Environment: real
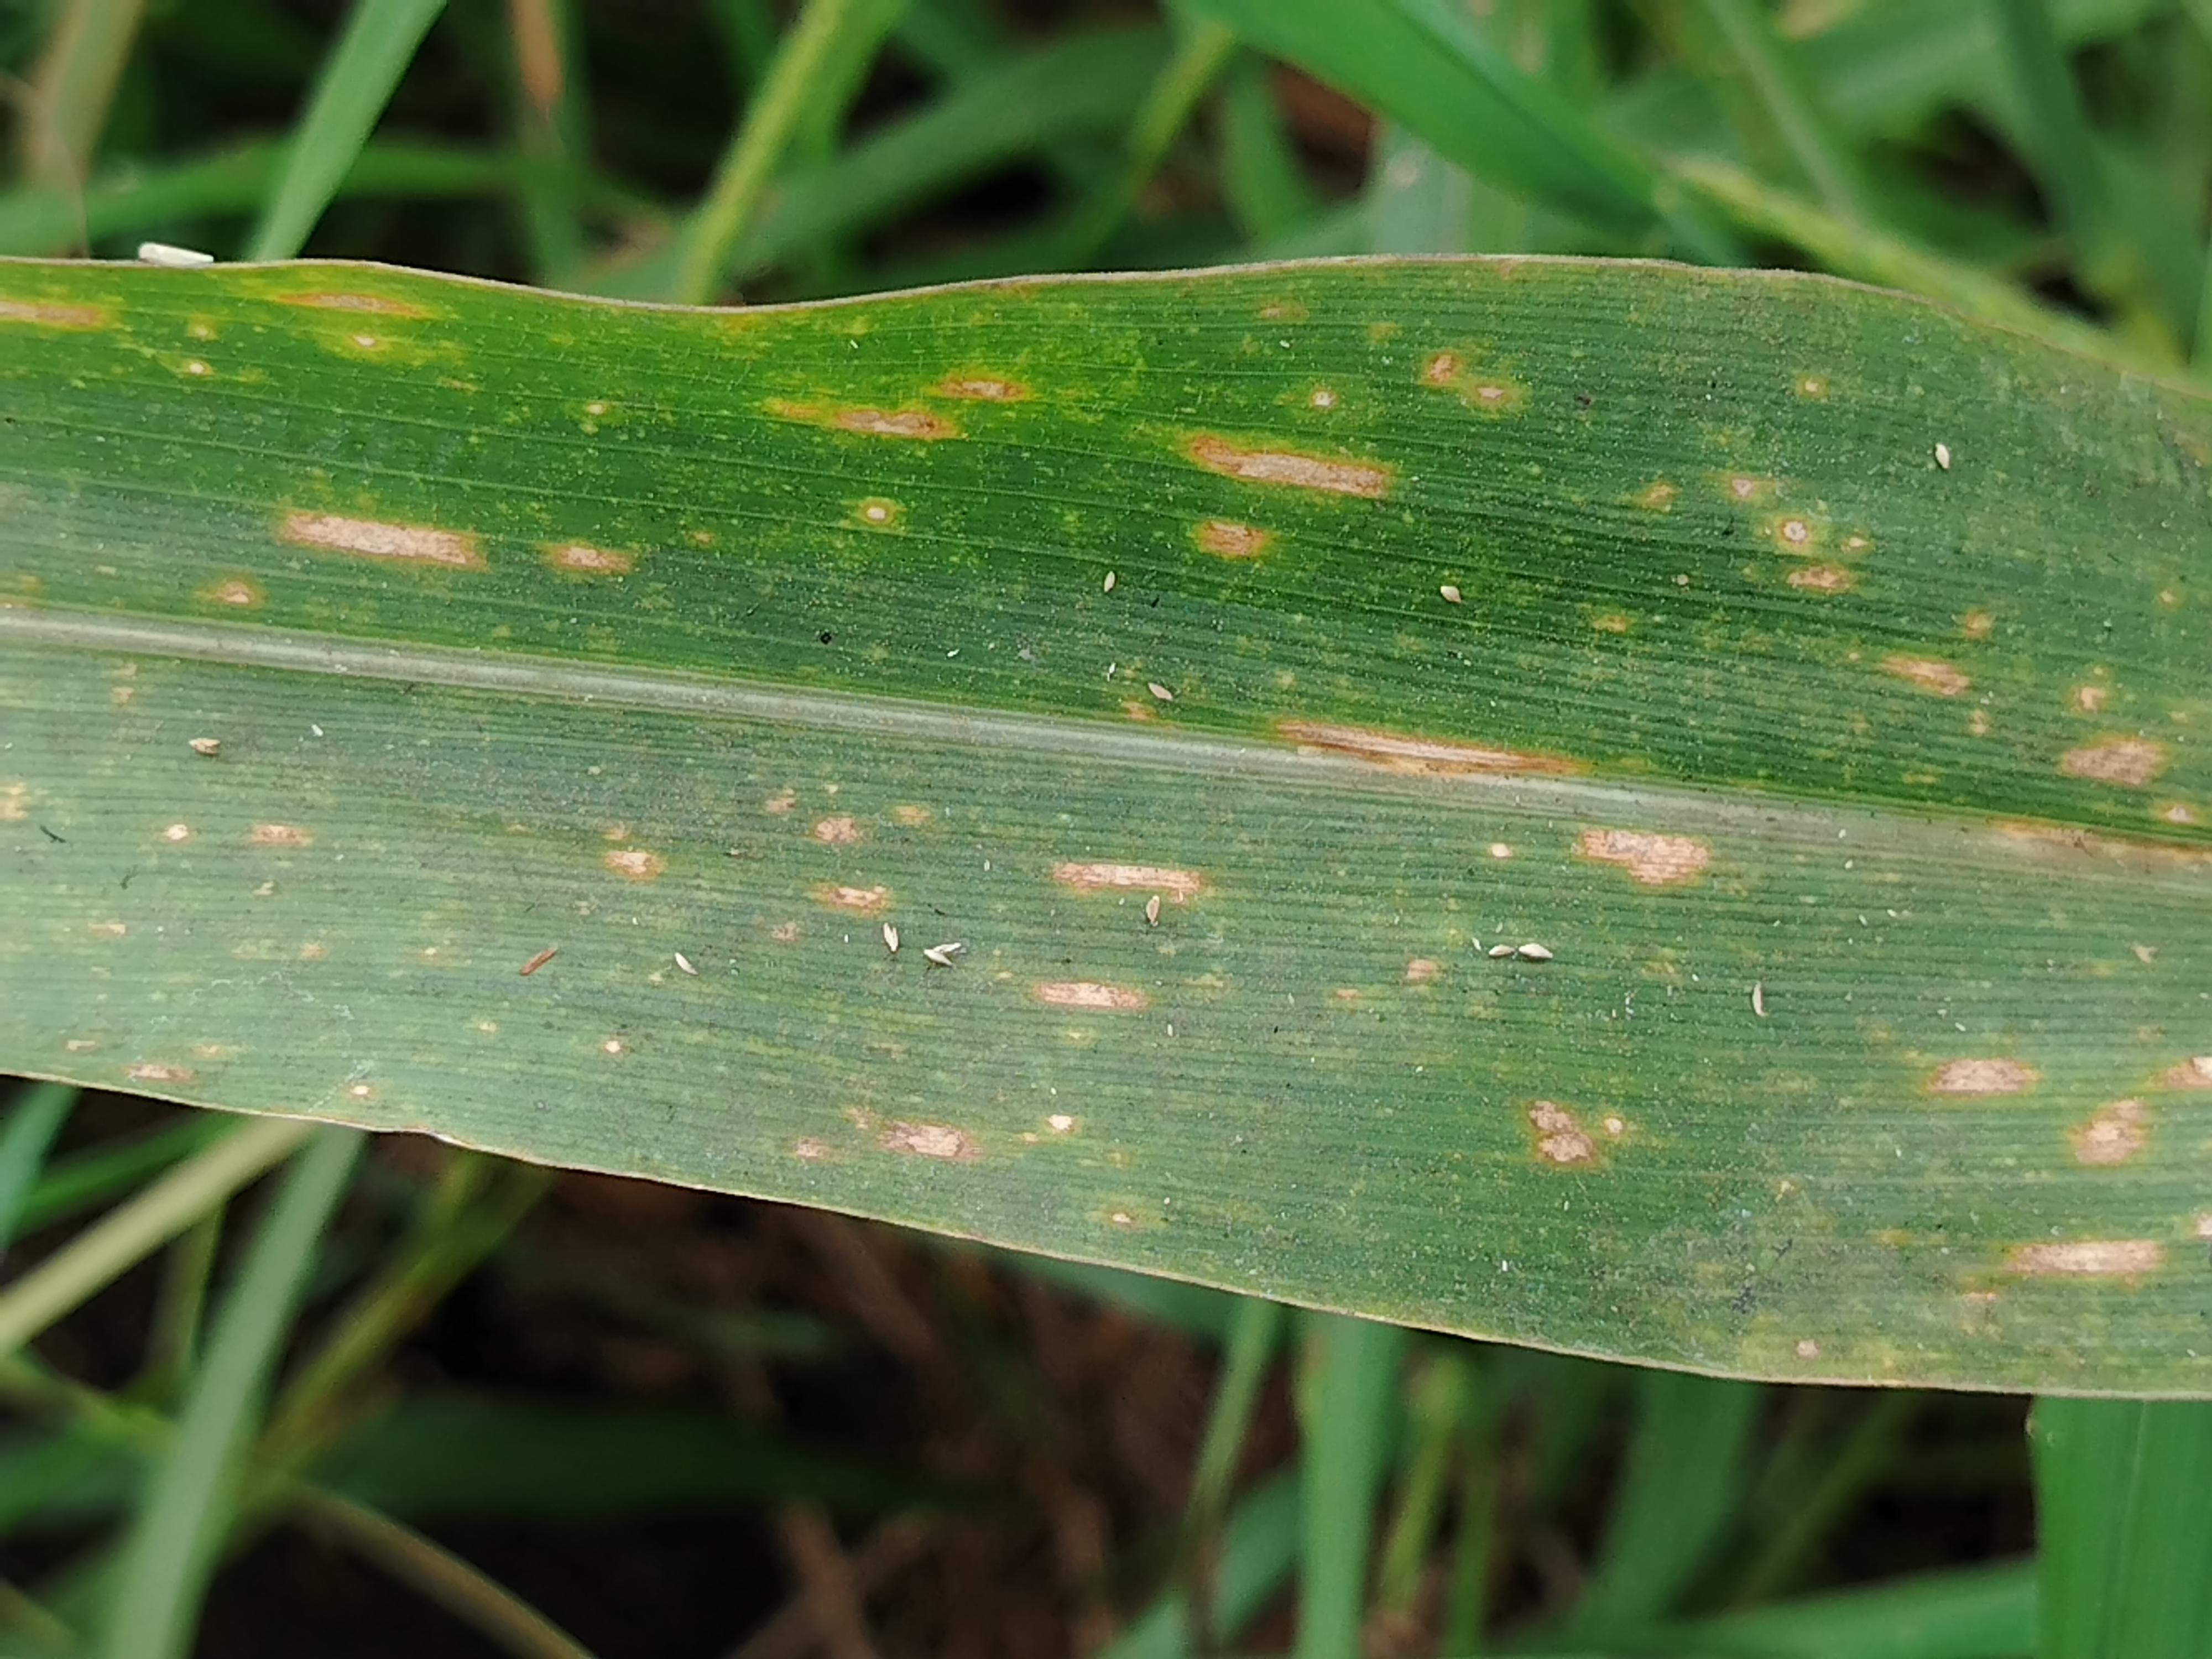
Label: gray_leaf_spot